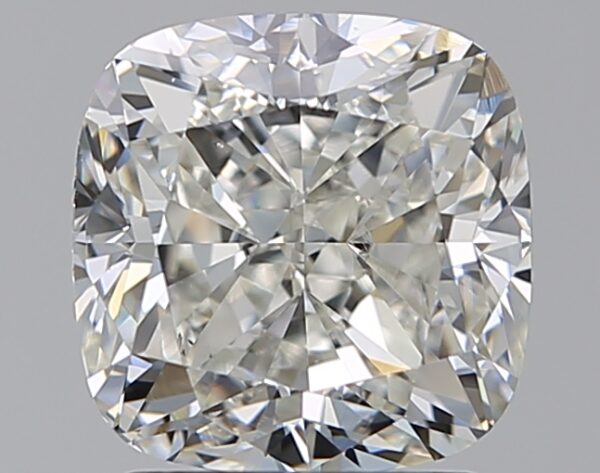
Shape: cushion
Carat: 2.01
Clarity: VS2
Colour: I
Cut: EX
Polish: EX
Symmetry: EX
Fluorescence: N
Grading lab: GIA
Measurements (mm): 6.96 x 6.92 x 4.81